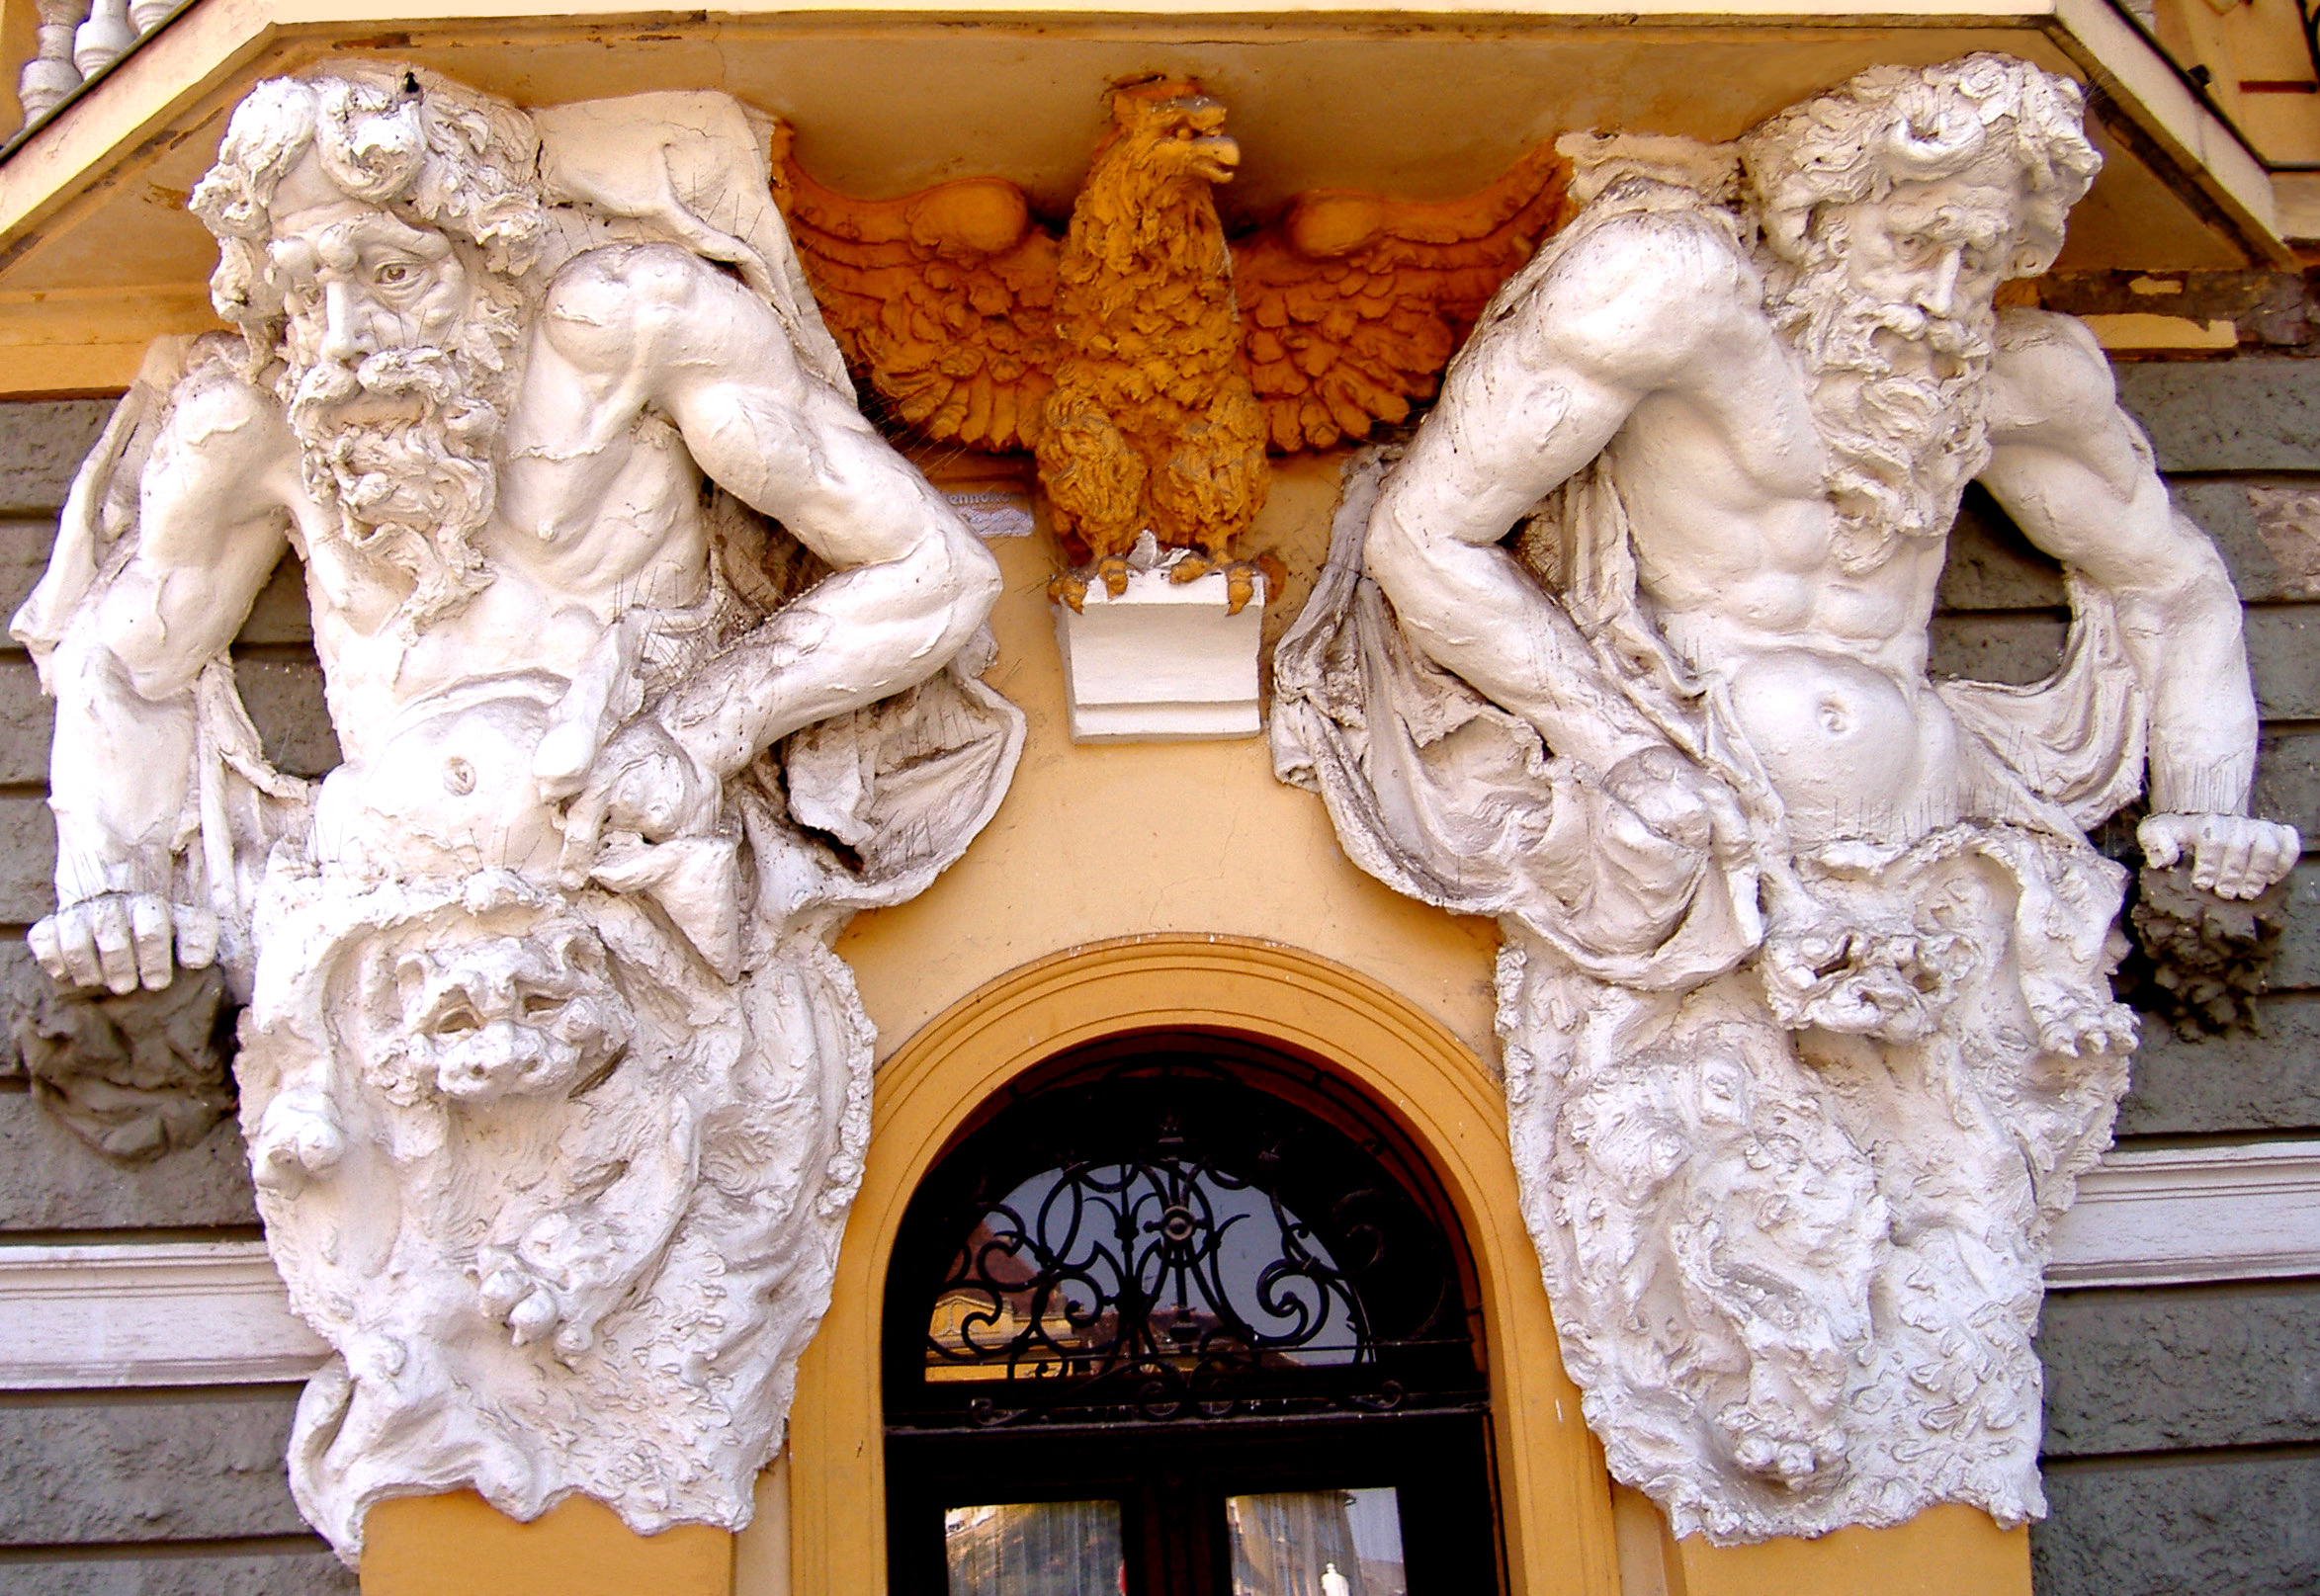
city, library, detail, architecture, building, sculptures, athletes, sculpture, statue, stone carving, carving, monument, classical sculpture, temple, relief, artwork